James MacCallum Smith

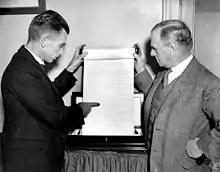
Keith Watson (left) and James MacCallum Smith (right), showing a page of the 1933 secession petition.

In the election of 5 September 1900, Smith contested a South Province seat in the Western Australian Legislative Council, but was unsuccessful. He contested the Western Australian Legislative Assembly seat of Coolgardie in the election of 24 April 1901, but was defeated by the incumbent, Alf Morgans. Thirteen years later, Smith contested the seat of North Perth in the election of 2 October 1914, and won it. He would hold the seat for over twenty years. He became active in the Dominion League, and in 1934 was part of the delegation that travelled to London to present the 1933 secession petition which had been passed with a two-thirds majority. The British Parliament refused the request however and the delegation returned home empty-handed.